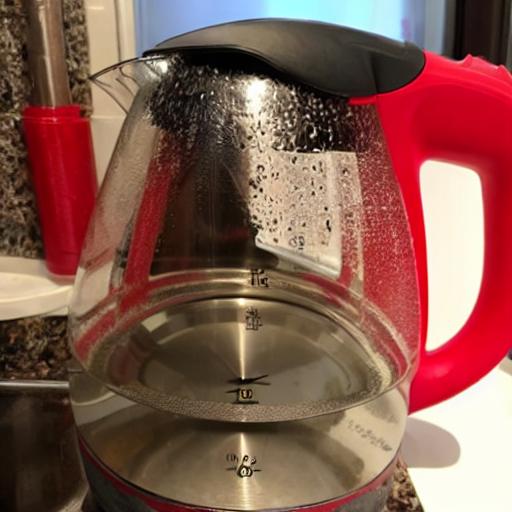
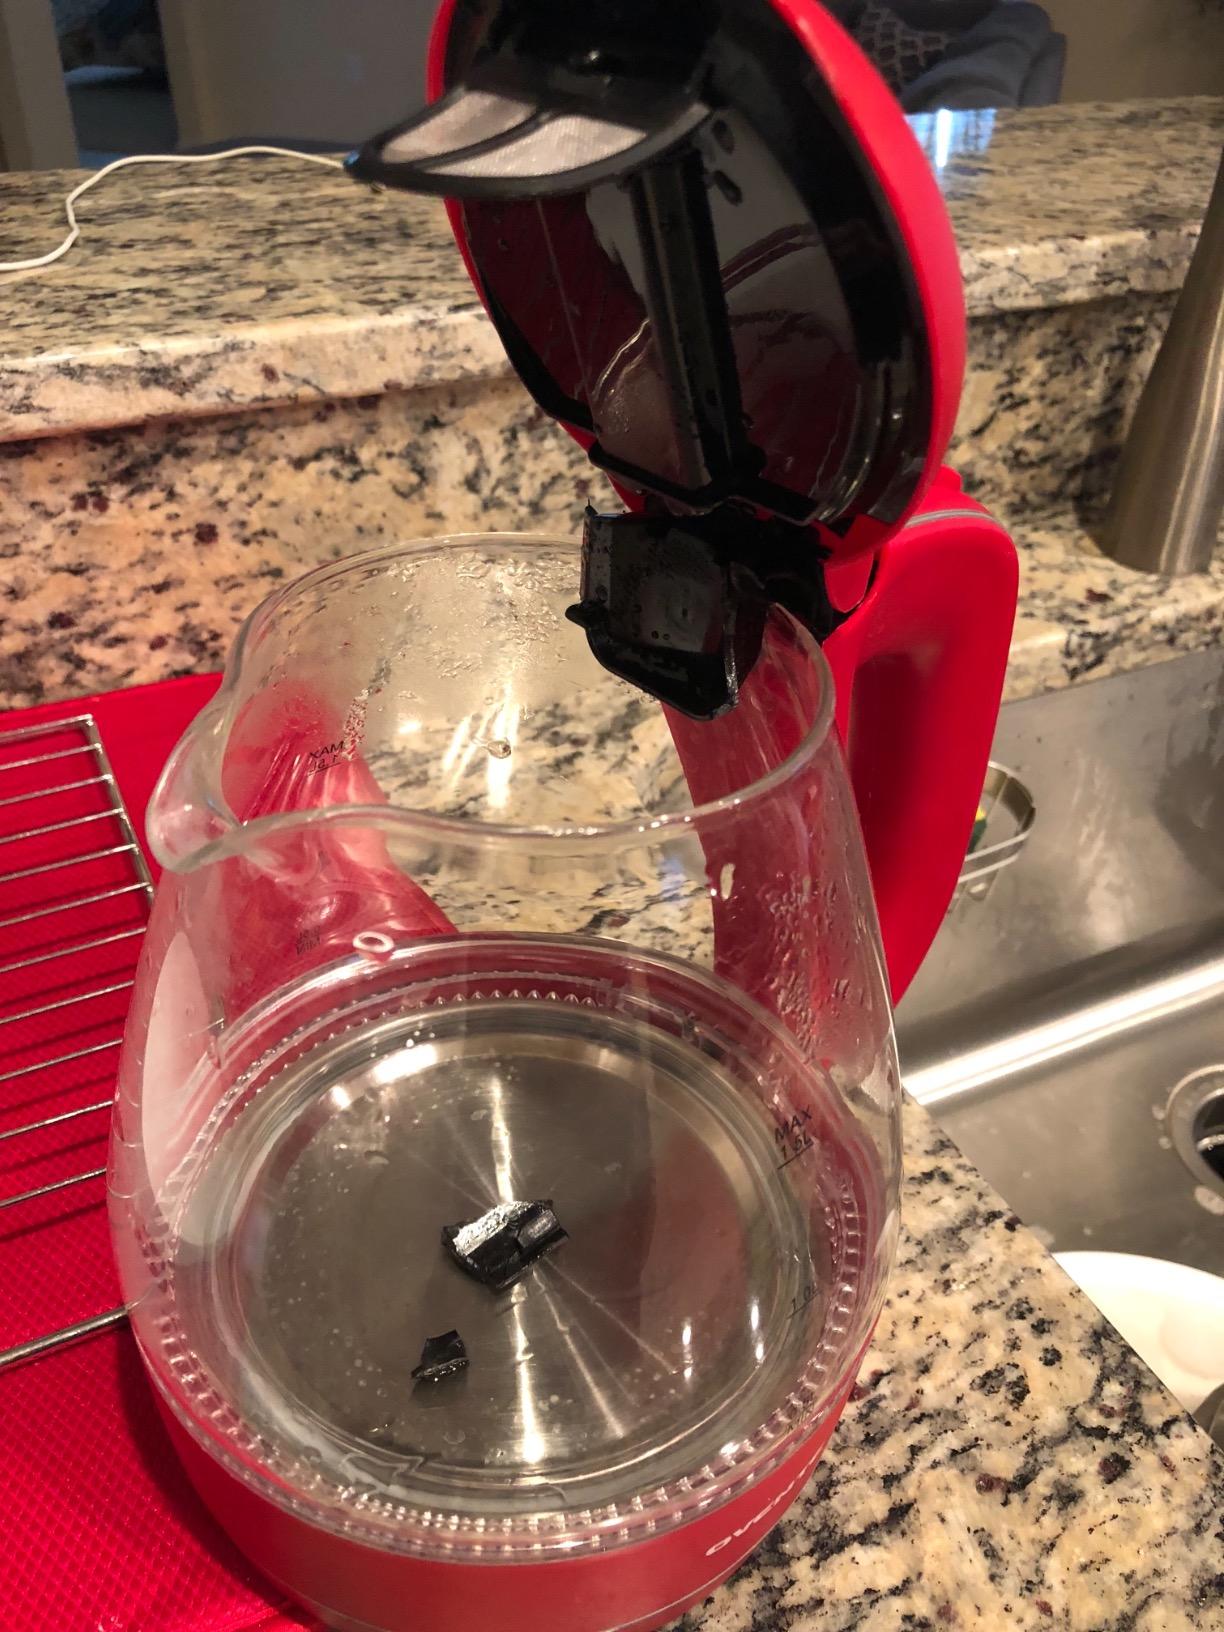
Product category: items_kettle
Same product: no